New Madrid seismic zone

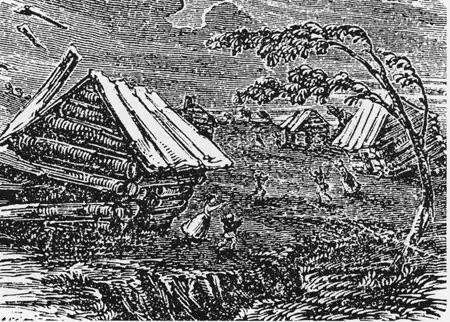
"The Great Earthquake at New Madrid", a 19th-century woodcut from Devens' "Our First Century" (1877)

Hundreds of aftershocks of the 1811–12 series followed over a period of several years. Aftershocks strong enough to be felt occurred until 1817. The largest earthquakes to have occurred since then were on January 4, 1843, and October 31, 1895, with magnitude estimates of 6.0 and 6.6, respectively. The 1895 event had its epicenter near Charleston, Missouri. The quake damaged virtually all the buildings in Charleston, created sand volcanoes by the city, cracked a pier on the Cairo Rail Bridge, and toppled chimneys in St. Louis, Missouri; Memphis, Tennessee; Gadsden, Alabama; and Evansville, Indiana.